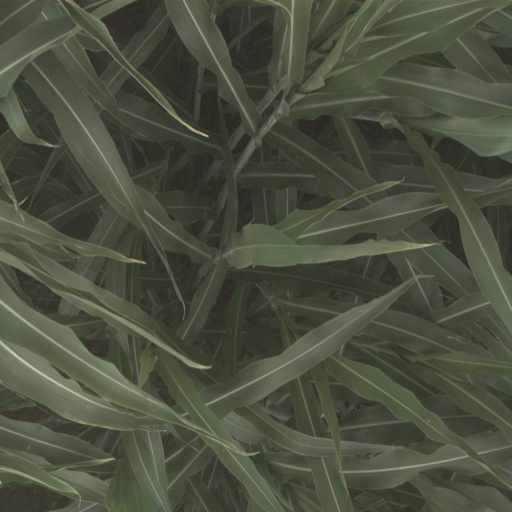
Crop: sorghum